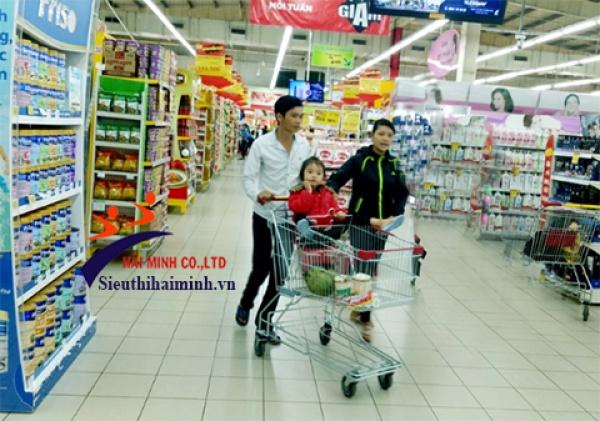
người đàn ông mặc áo trắng đang đẩy chiếc xe đẩy siêu thị